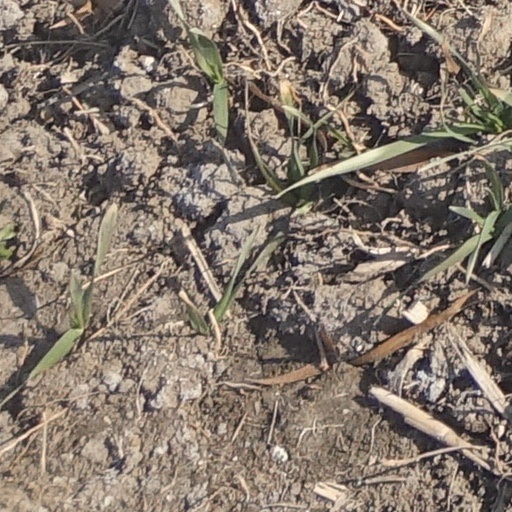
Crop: wheat